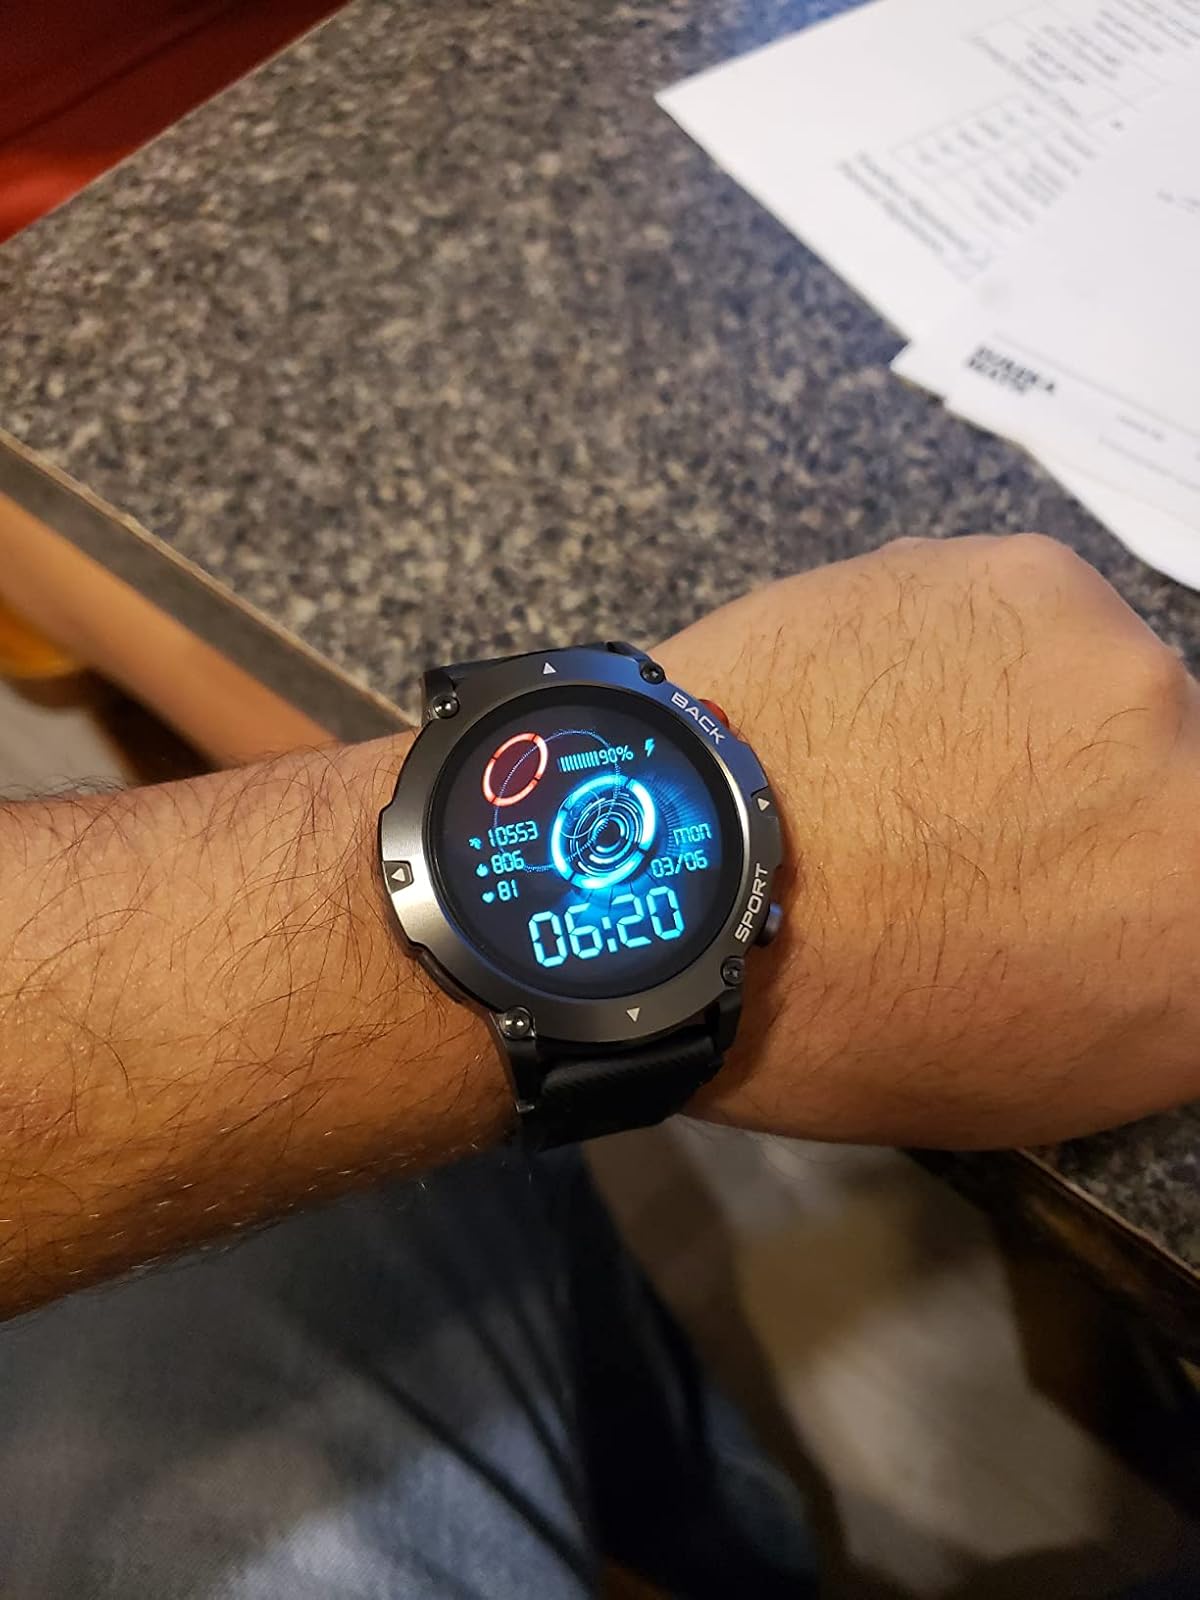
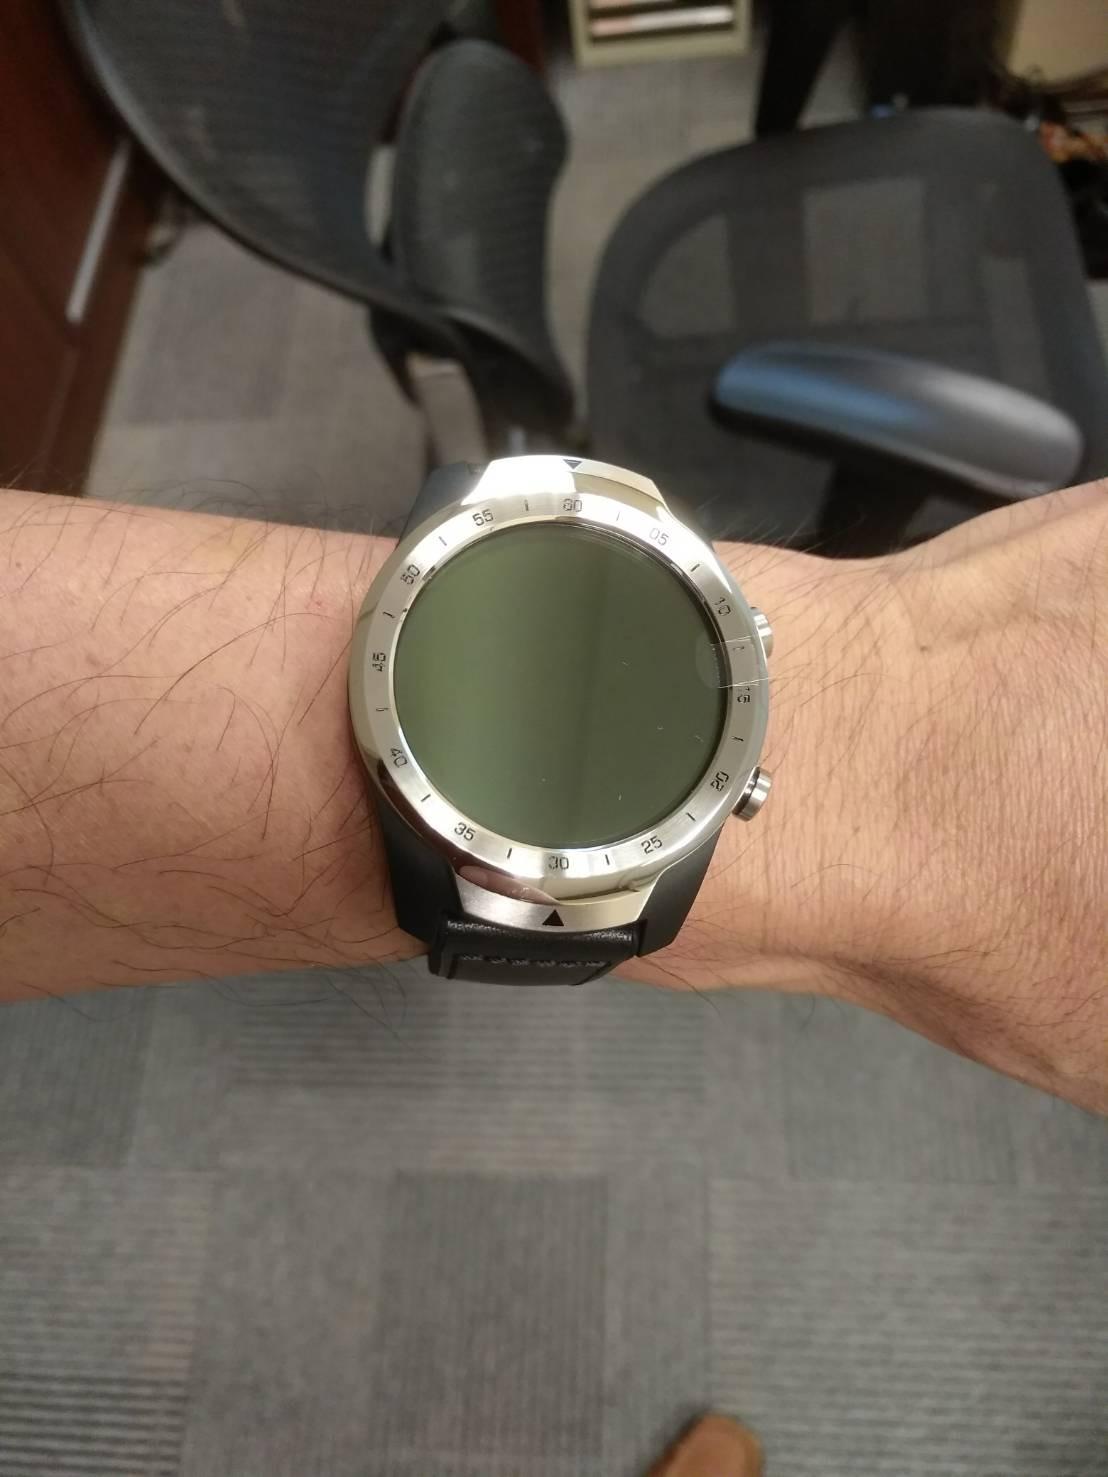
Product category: smartwatch
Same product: no